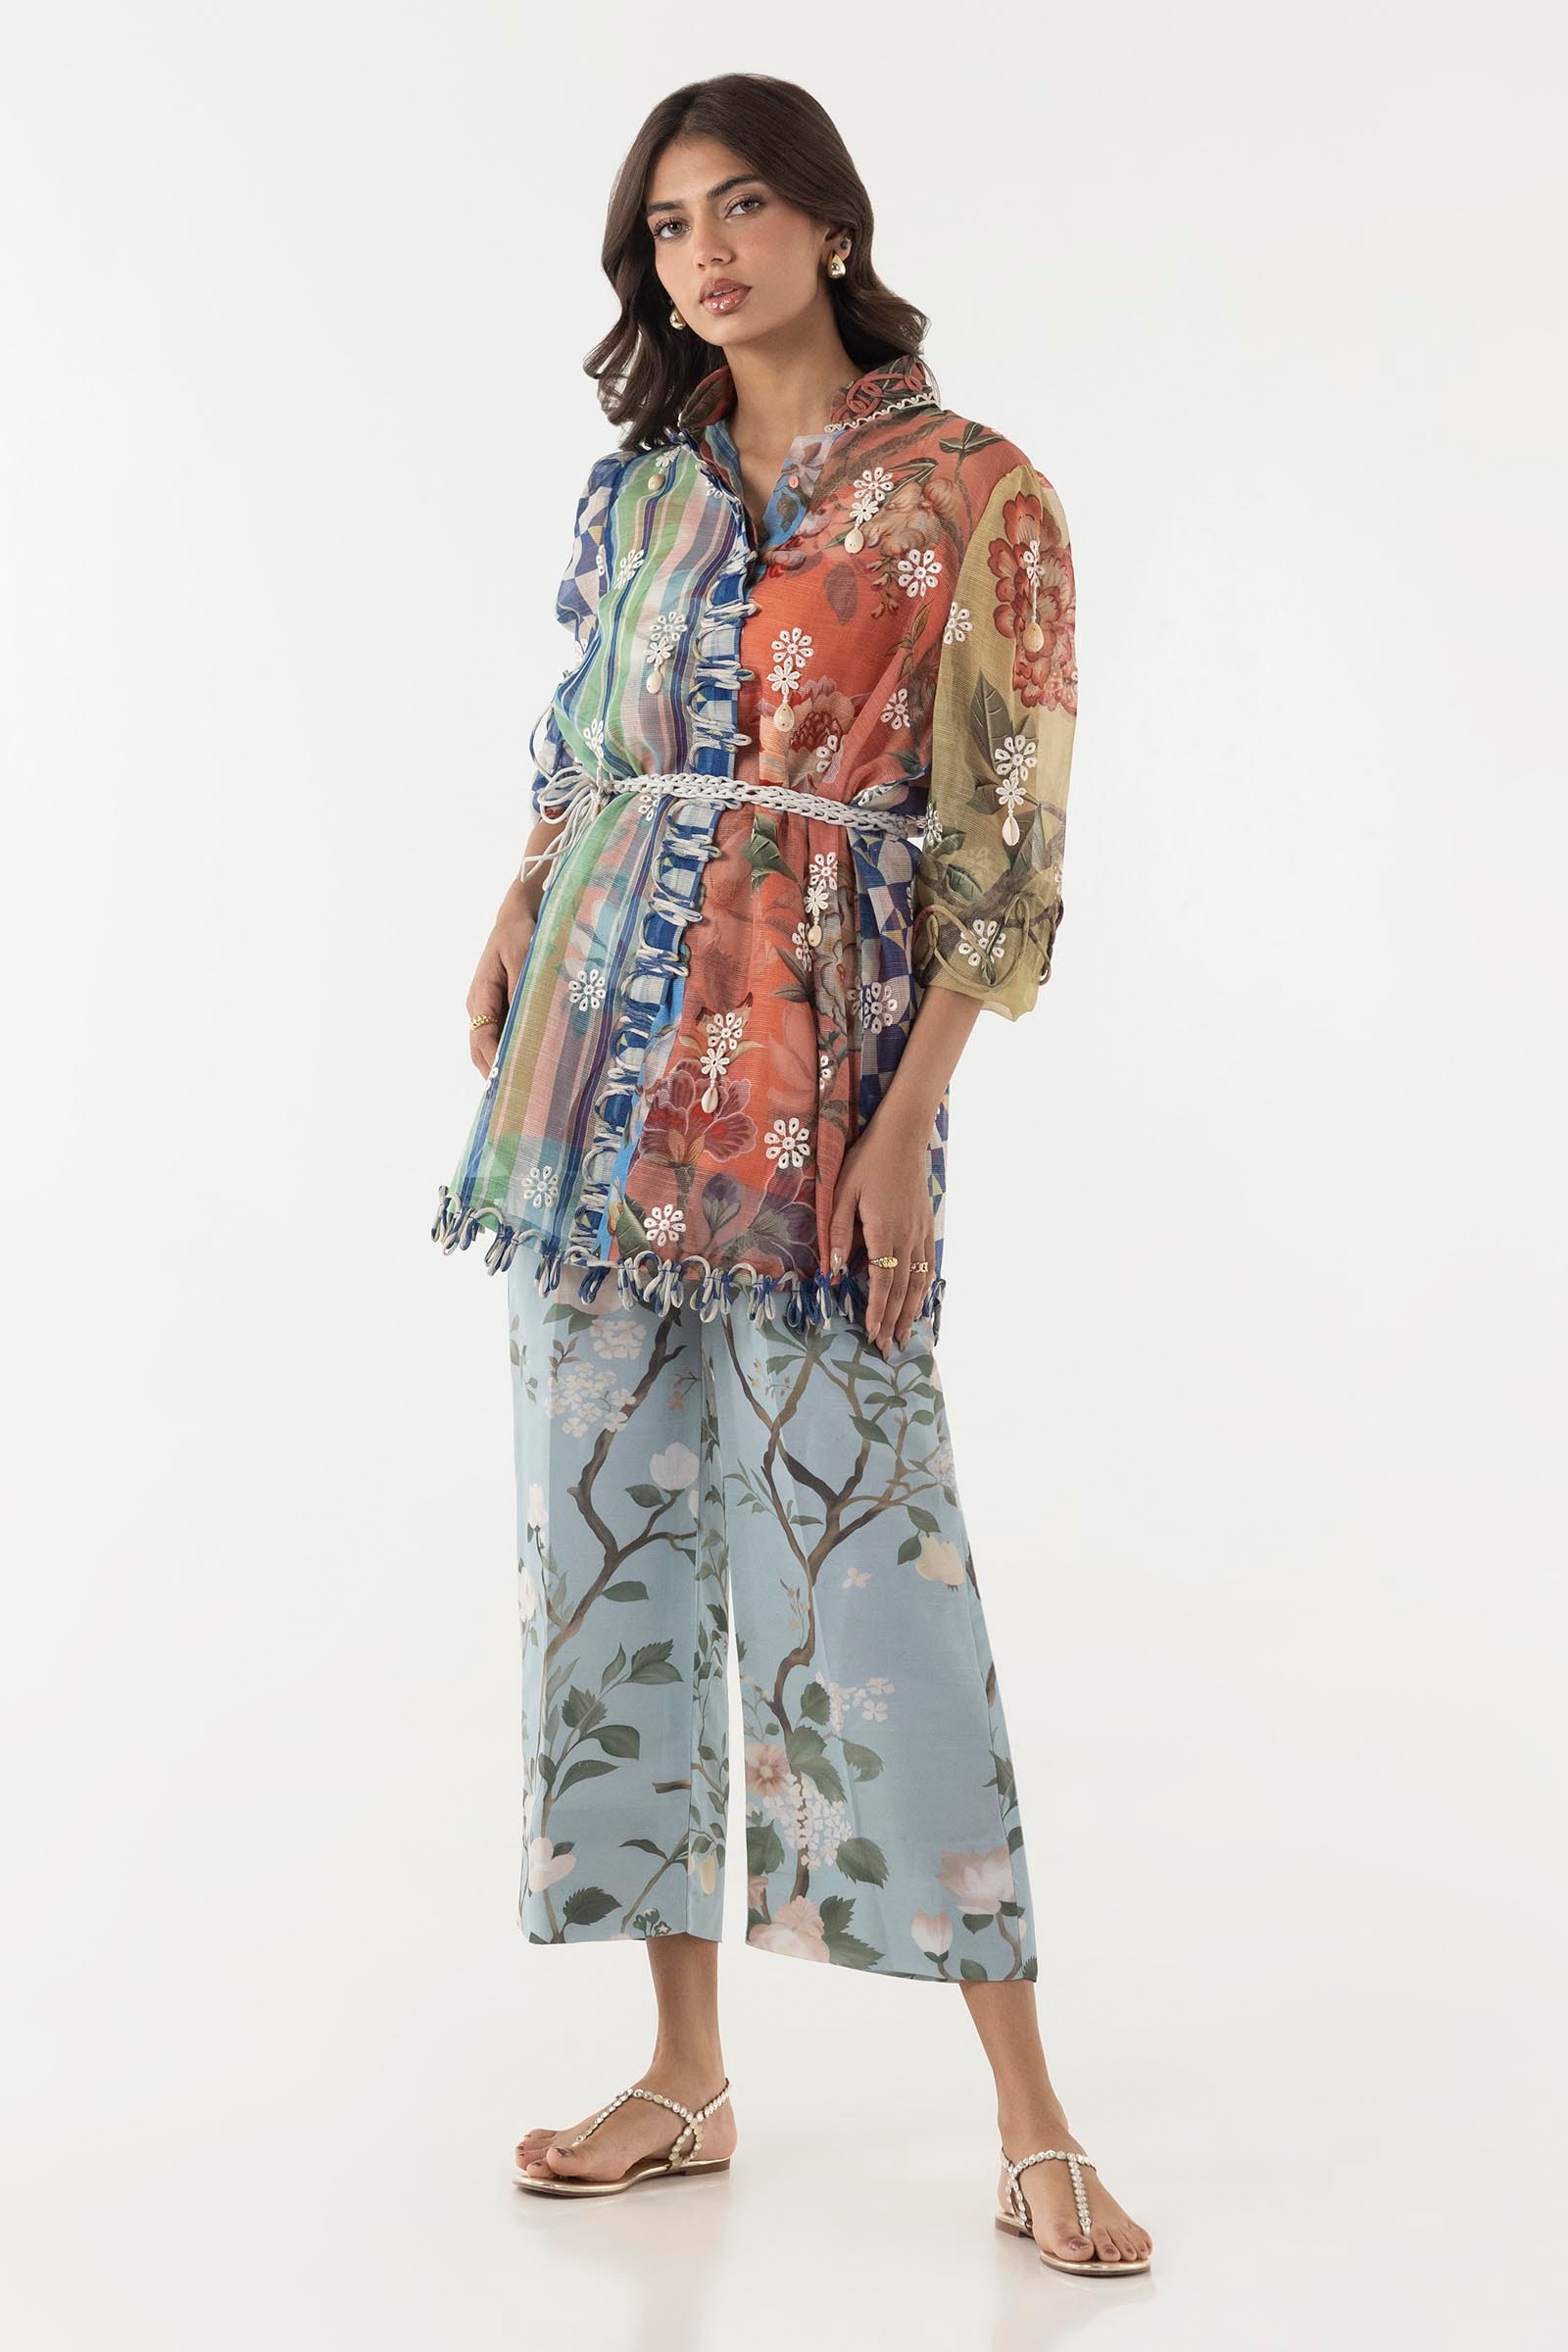
multi floral print crop top